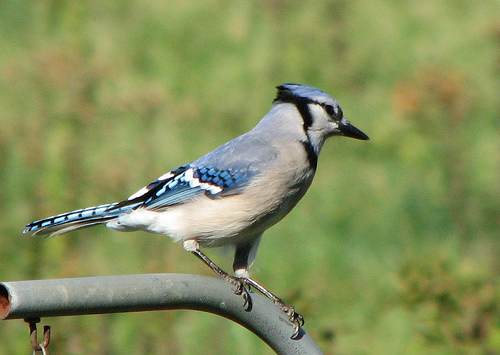
this unique looking bird has a royal quality to it with its sheen, blue tinted wing and tail feathers on a white and gray body, with black stripes running from the eyes and head, down to the neck.
a light blue bird with dark blue, black and white feathers on the wing, tail and crown of the head.
a small sized bird that has tones of blue and a medium sized pointed bill
this bird has a gray body, blue crown and wing, with white wingbars.
the bird has a blue crown and a long black bill.
this bird has blue and black striped rectrices, a black bill, and a while belly and breast.
a colorfully blue bird with a dark black breast, superciliary, nape and bill, and rich blue and white wings.
this bird has a grey chest and bright blue and black highlights on the wings, retrices, and head.
the bird has a black bill, grey belly and long outer rectrice that is blue striped.
this bird has a white breast, with a blue crown and a black beck.
Species: Blue Jay